Asito Stadion

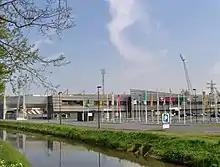
The Polman Stadion before the 2015 expansion

The stadium was opened on 10 September 1999, followed by the opening match against FC Zwolle. Heracles player Job ten Thije scored the first goal in the Polman Stadium. In 2005, the stadium's capacity was expanded from 6,900 to 8,500 seats, of which 400 are reserved for the visiting team's supporters. In 2015, the capacity was expanded to 12,080 seats.